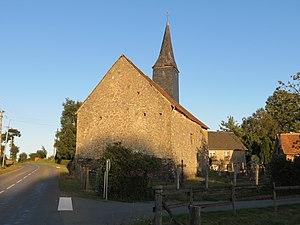
Sept-Forges est une ancienne commune française, située dans le département de l'Orne en région Normandie, devenue le 1ᵉʳ janvier 2016 une commune déléguée au sein de la commune nouvelle de Juvigny-Val-d'Andaine.
Étrigée est une ancienne commune, initialement située en Mayenne, et supprimée en 1832.